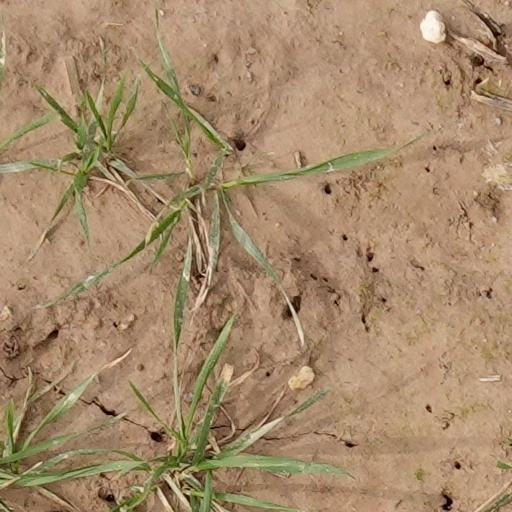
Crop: wheat